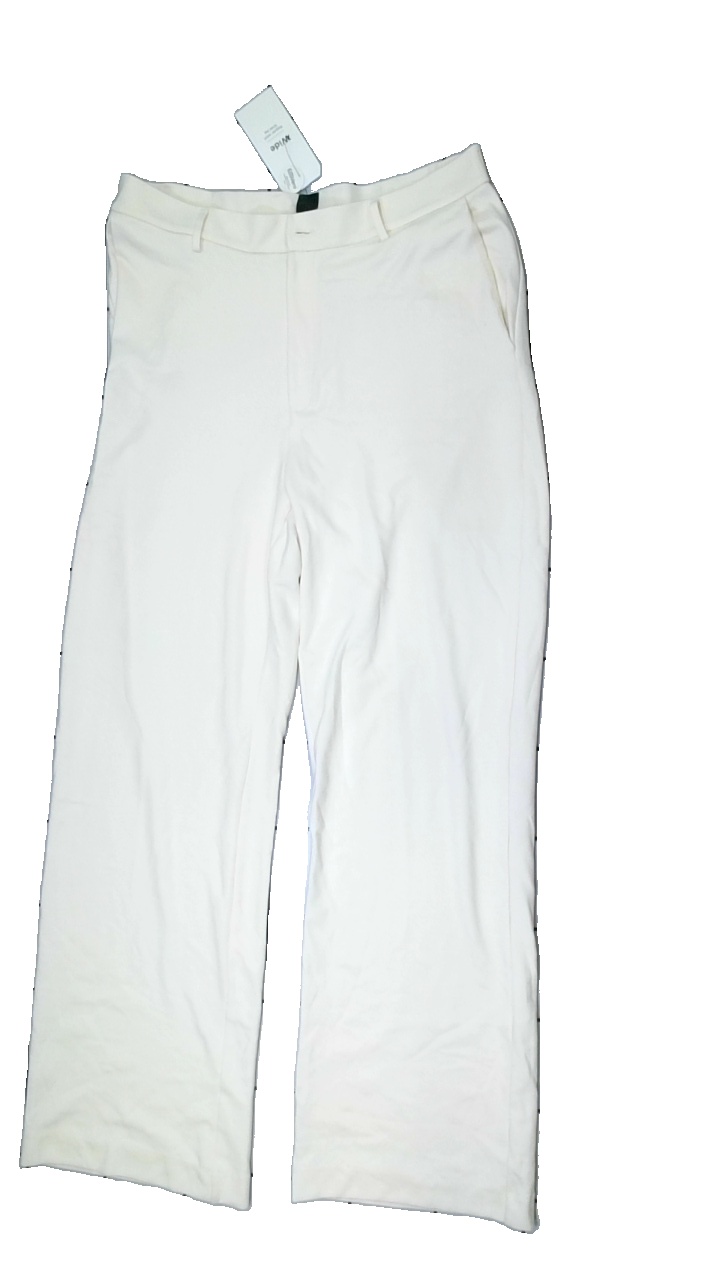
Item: Trousers (Ladies)
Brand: Lindex
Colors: Beige, White
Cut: Regular, Loose
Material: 68% Viscose, 32% Polyester
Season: All
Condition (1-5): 5
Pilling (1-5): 5
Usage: Reuse
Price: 50-100